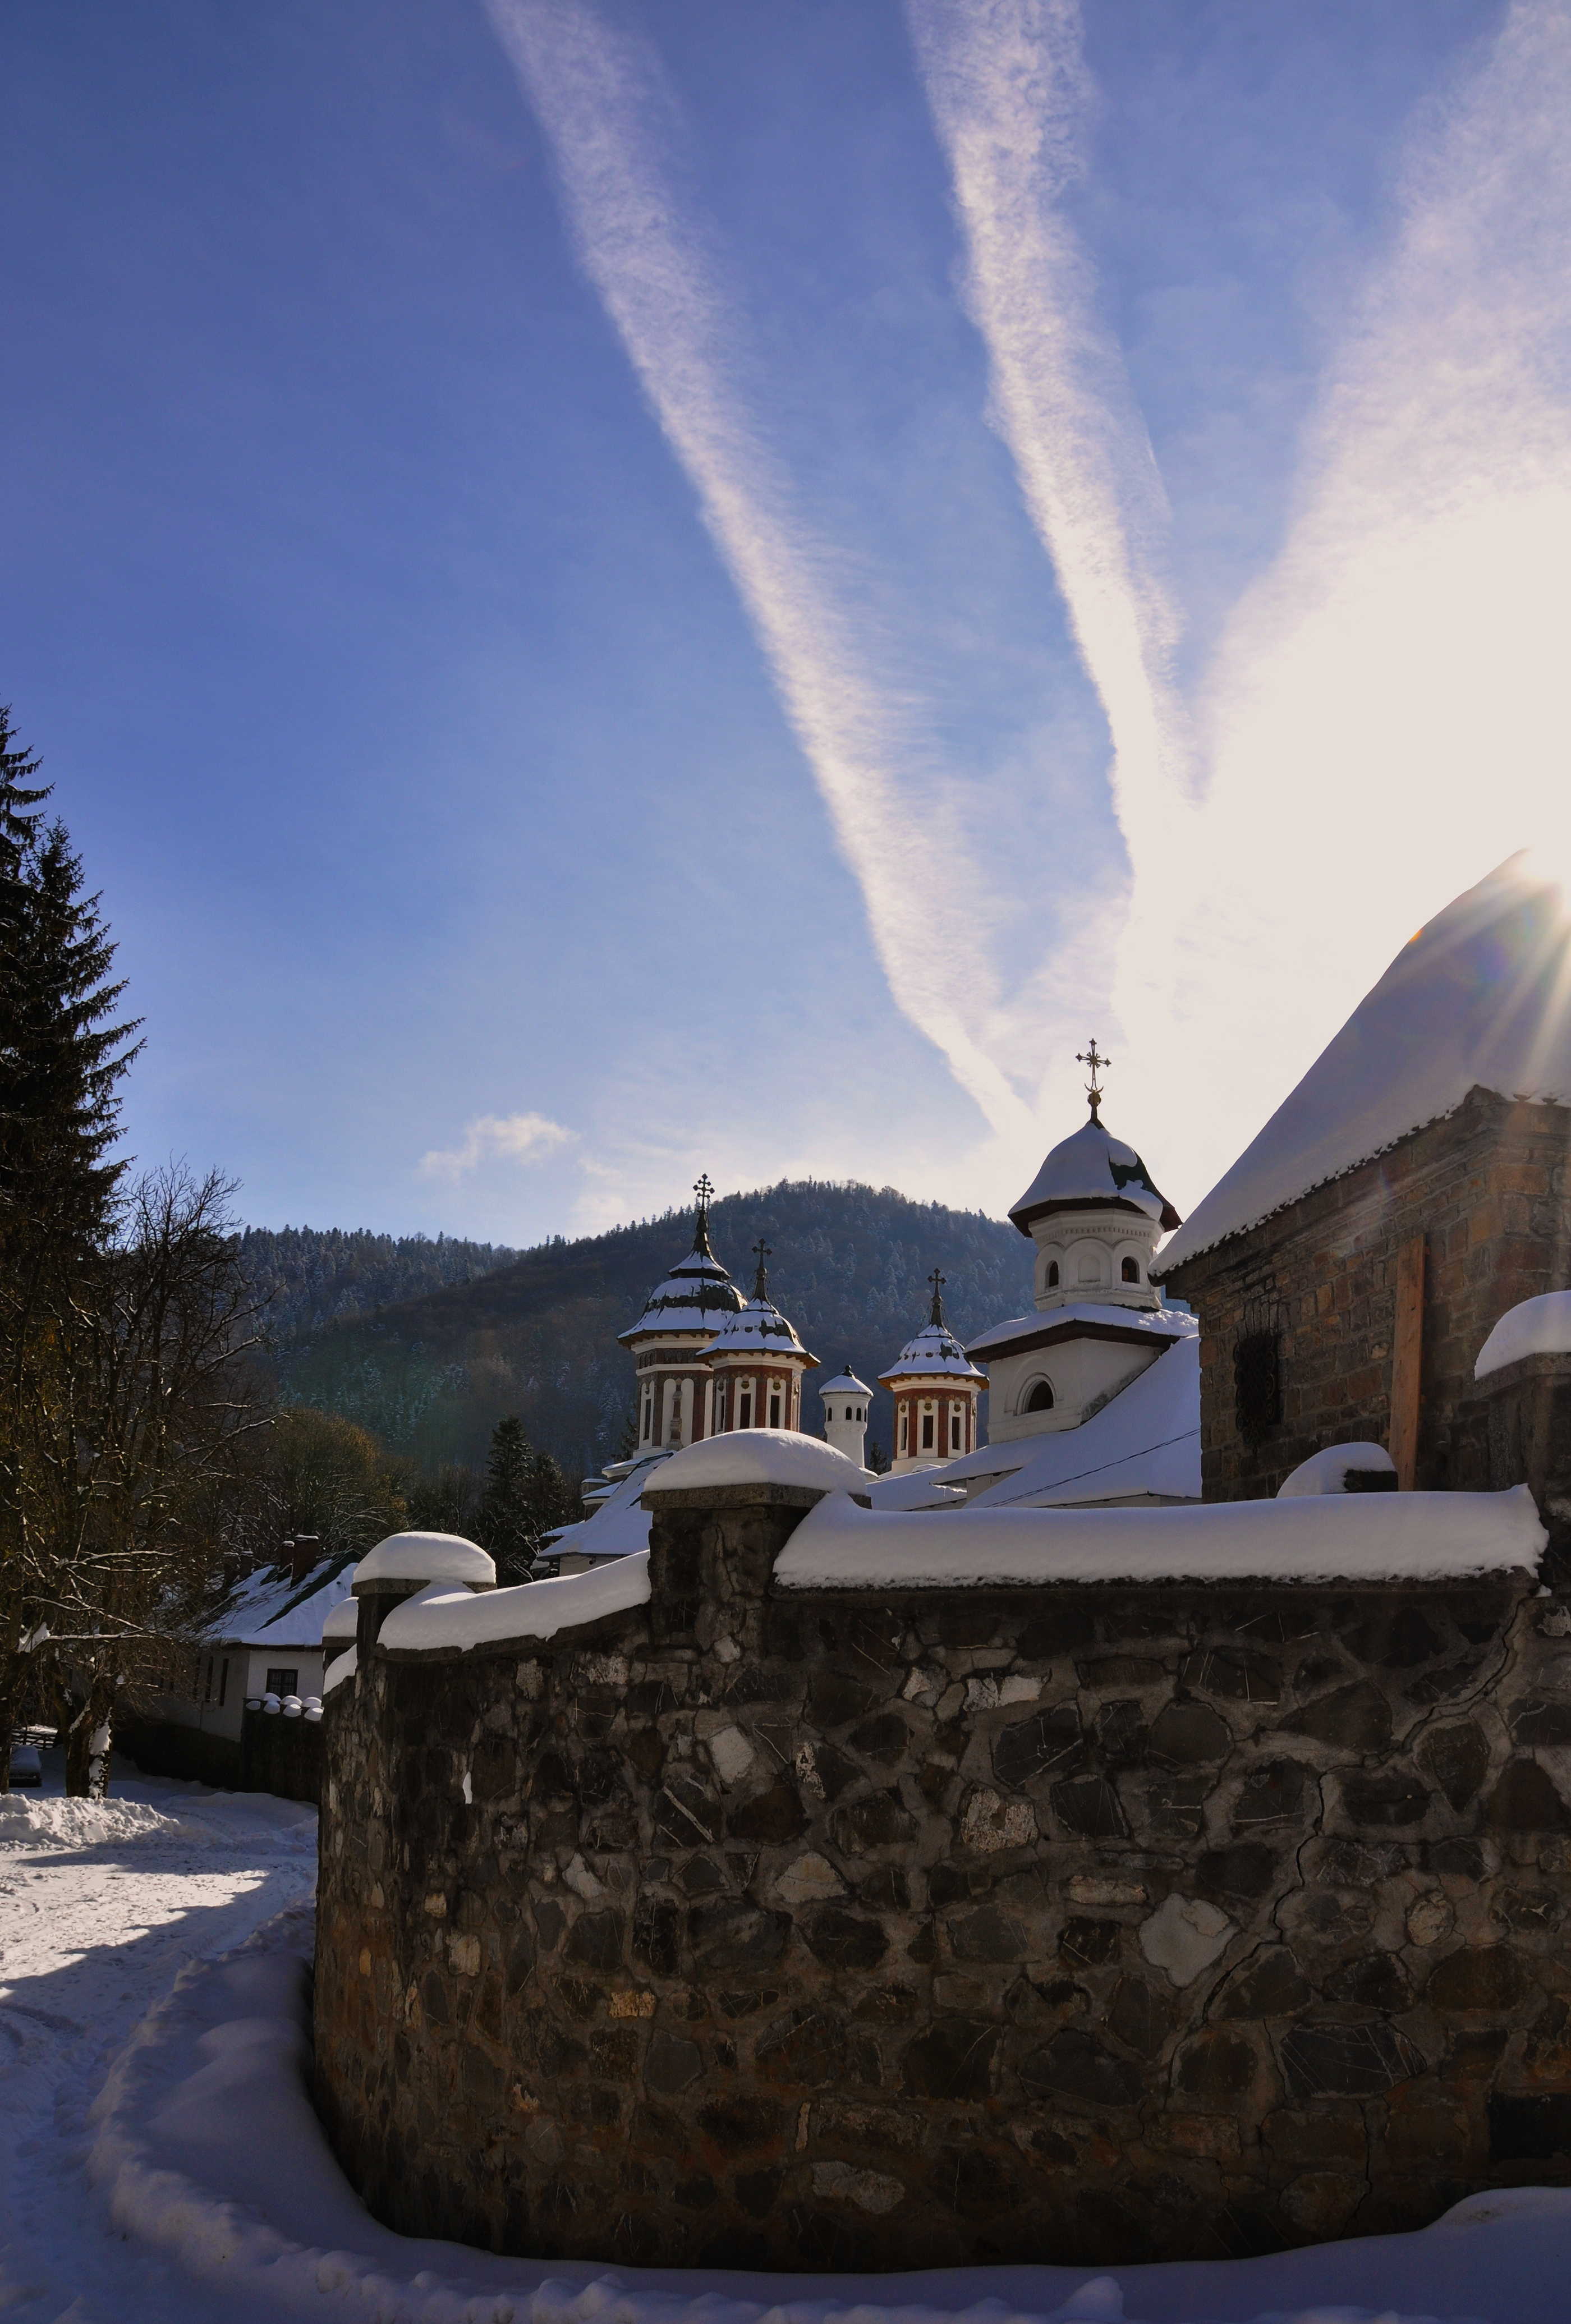
water, snow, winter, cloud, architecture, sky, photography, sunlight, morning, photo, reflection, weather, blue, church, photos, free, de, monastery, fotografie, orthodox, romania, biserica, arhitectura, orthodoxy, romanian, manastirea, manastire, sinaia, lmiphiiaa16691